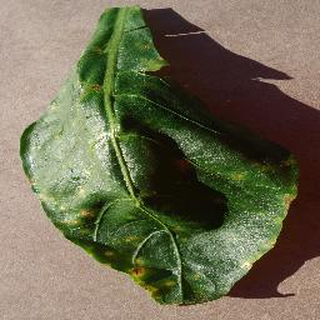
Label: bell_pepper_bacterial_spot